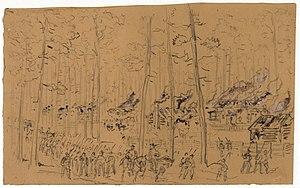
William Tecumseh Sherman, né le 8 février 1820 et mort le 14 février 1891, est un militaire, homme d'affaires, enseignant et écrivain américain. Il sert en tant que général de l'Armée de l'Union lors de la guerre de Sécession, où ses talents d'officier et de stratège sont reconnus. Cependant, il est aussi très critiqué pour la dureté de sa politique de la terre brûlée et la guerre totale qu'il mène contre les États confédérés.